Nicos Anastasiades

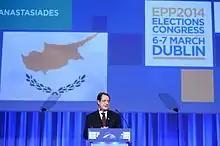
Anastasiades in Dublin in March 2014

In March 2012, Nicos Anastasiades was nominated as a candidate for the 2013 presidential election, against his rival MEP Eleni Theocharous in a vote among the 1,008 strong executive of the Democratic Rally. Nicos Anastasiades received 673 votes (86.73%) and Theocharous received 103 (13.27%). In the first round of the presidential election on 17 February 2013, Anastasiades won 45% of votes, while Stavros Malas and George Lillikas earned 26.9% and 24.9%, respectively. He won in the second round against Malas with 57.48% of the vote and was sworn in as president on 28 February 2013.